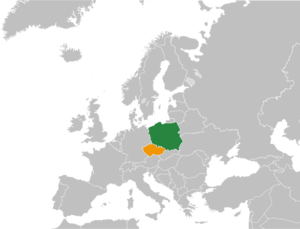
Les relations entre la Pologne et la Tchéquie sont amicales. Ces deux pays sont tous les deux membres de l'Union européenne et de l'OTAN qu'ils ont rejoint au même moment, respectivement le 1ᵉʳ mai 2004 et le 12 mars 1999. Les deux pays forment, avec la Slovaquie et la Hongrie, le groupe de Visegrád, un groupe important en Europe centrale.